Albert A. Michelson

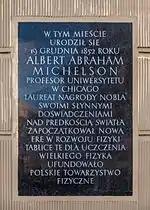
"Albert Abraham Michelson was born in this city on December 19, 1852. He was a professor at the University of Chicago, a Nobel laureate, who, with his famous experiments on the speed of light, started a new era in the development of physics. This plaque, for the commemoration of the great physicist was founded by Polish Physical Society." A commemorative plaque in Strzelno, Poland, installed by the Polish Physical Society.

In 1906, a novel electrical method was used by E. B. Rosa and the National Bureau of Standards to obtain a value for the speed of light of 299,781 ± 10 km/s. Though this result has subsequently been shown to be severely biased by the poor electrical standards in use at the time, it seems to have set a fashion for rather lower measured values.